Night After Night (film)

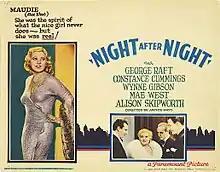
theatrical release poster

Night After Night is a 1932 American pre-Code drama film starring George Raft, Constance Cummings, and Mae West in her first movie role. Others in the cast include Wynne Gibson, Alison Skipworth, Roscoe Karns, Louis Calhern, and Bradley Page. Directed by Archie Mayo, it was adapted for the screen by Vincent Lawrence and Kathryn Scola, based on the Cosmopolitan magazine story "Single Night" by Louis Bromfield, with West allowed to contribute to her lines of dialogue.